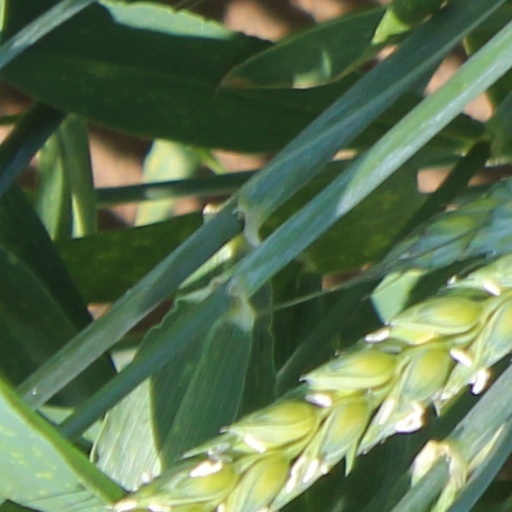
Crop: wheat